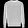
Label: Pullover